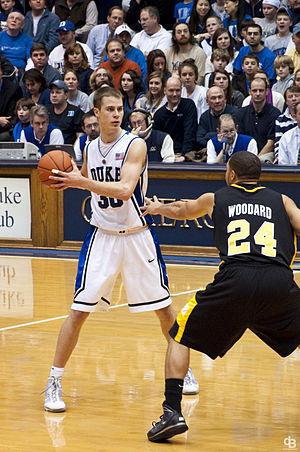
L'équipe des 49ᵉʳˢ de Long Beach State représente l'université d'État de Californie à Long Beach. L'équipe de l'école concourt actuellement dans le Big West Conference. L'équipe a dernièrement joué le tournoi de division I masculine de NCAA de basket-ball en 2012. Les 49ᵉʳˢ sont actuellement entraînés par Dan Monson.